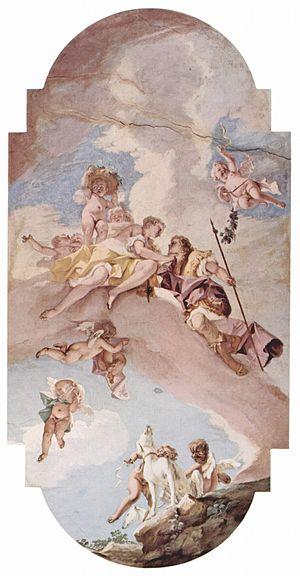
Sebastiano Ricci est un peintre italien baroque de la fin du XVIIᵉ et du début du XVIIIᵉ siècle, formé à Venise.